Porsche C88

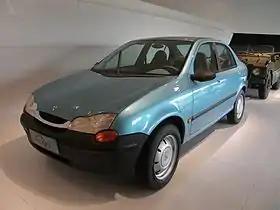
Porsche C88 at the Porsche Museum, Stuttgart

The C88 was intended to broaden the market for Porsche designs to India, where it was also unsuccessful. In the 1980s and 1990s Porsche was involved in engineering small cars for a range of manufacturers, including the Audi RS2, Lada Samara and SEAT Ibiza.